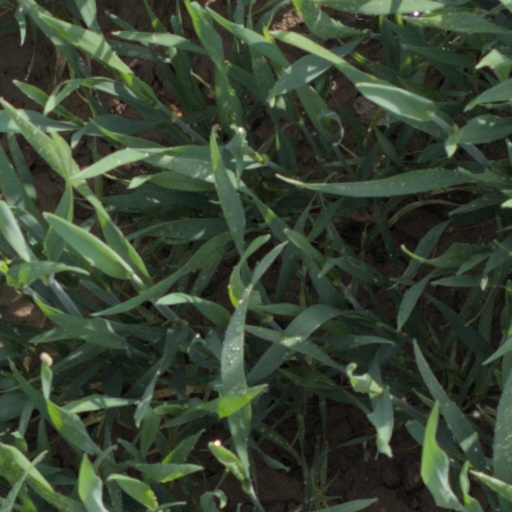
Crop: wheat